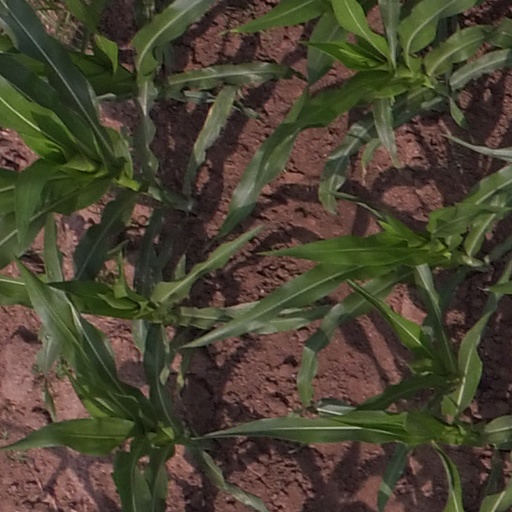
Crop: maize; corn